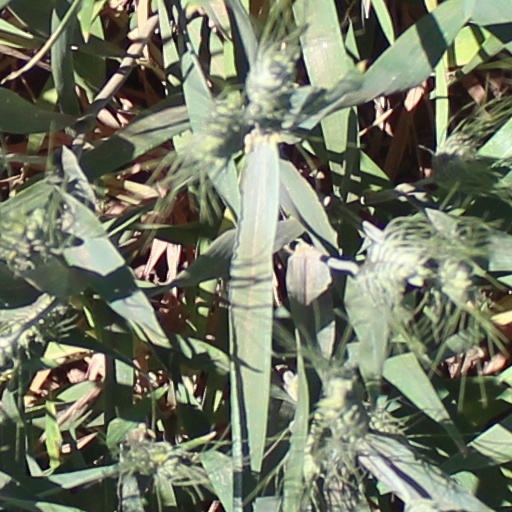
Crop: wheat